Ehesuma

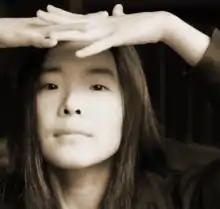
Ehesuma in 2015

Ehesuma (Chinese: 阿诃苏摩; E.宋歌;